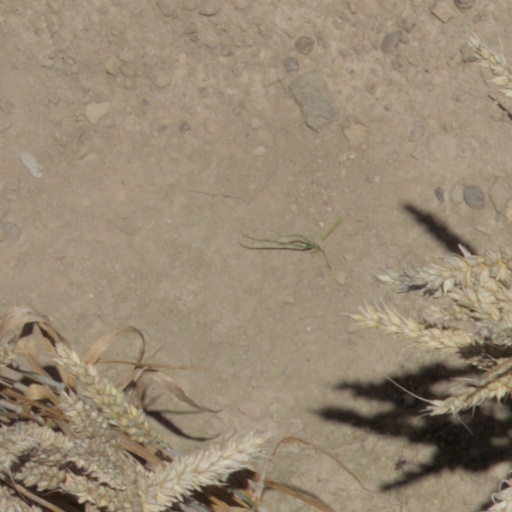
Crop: wheat